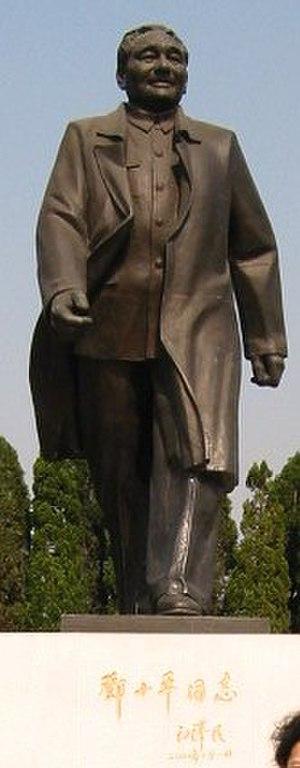
Deng Xiaoping, né le 22 août 1904 et mort le 19 février 1997, est le secrétaire général du Parti communiste chinois de 1956 à 1967 et plus tard le numéro 1 de la république populaire de Chine de décembre 1978 à 1992. Deng Xiaoping est généralement considéré comme étant à l’origine du développement économique de la Chine actuelle. Il est largement connu comme « l'architecte en chef de la réforme et ouverture ».